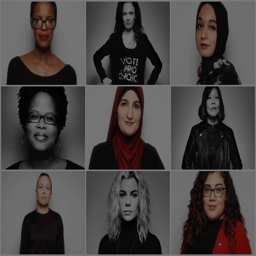
portraits for the women 's march